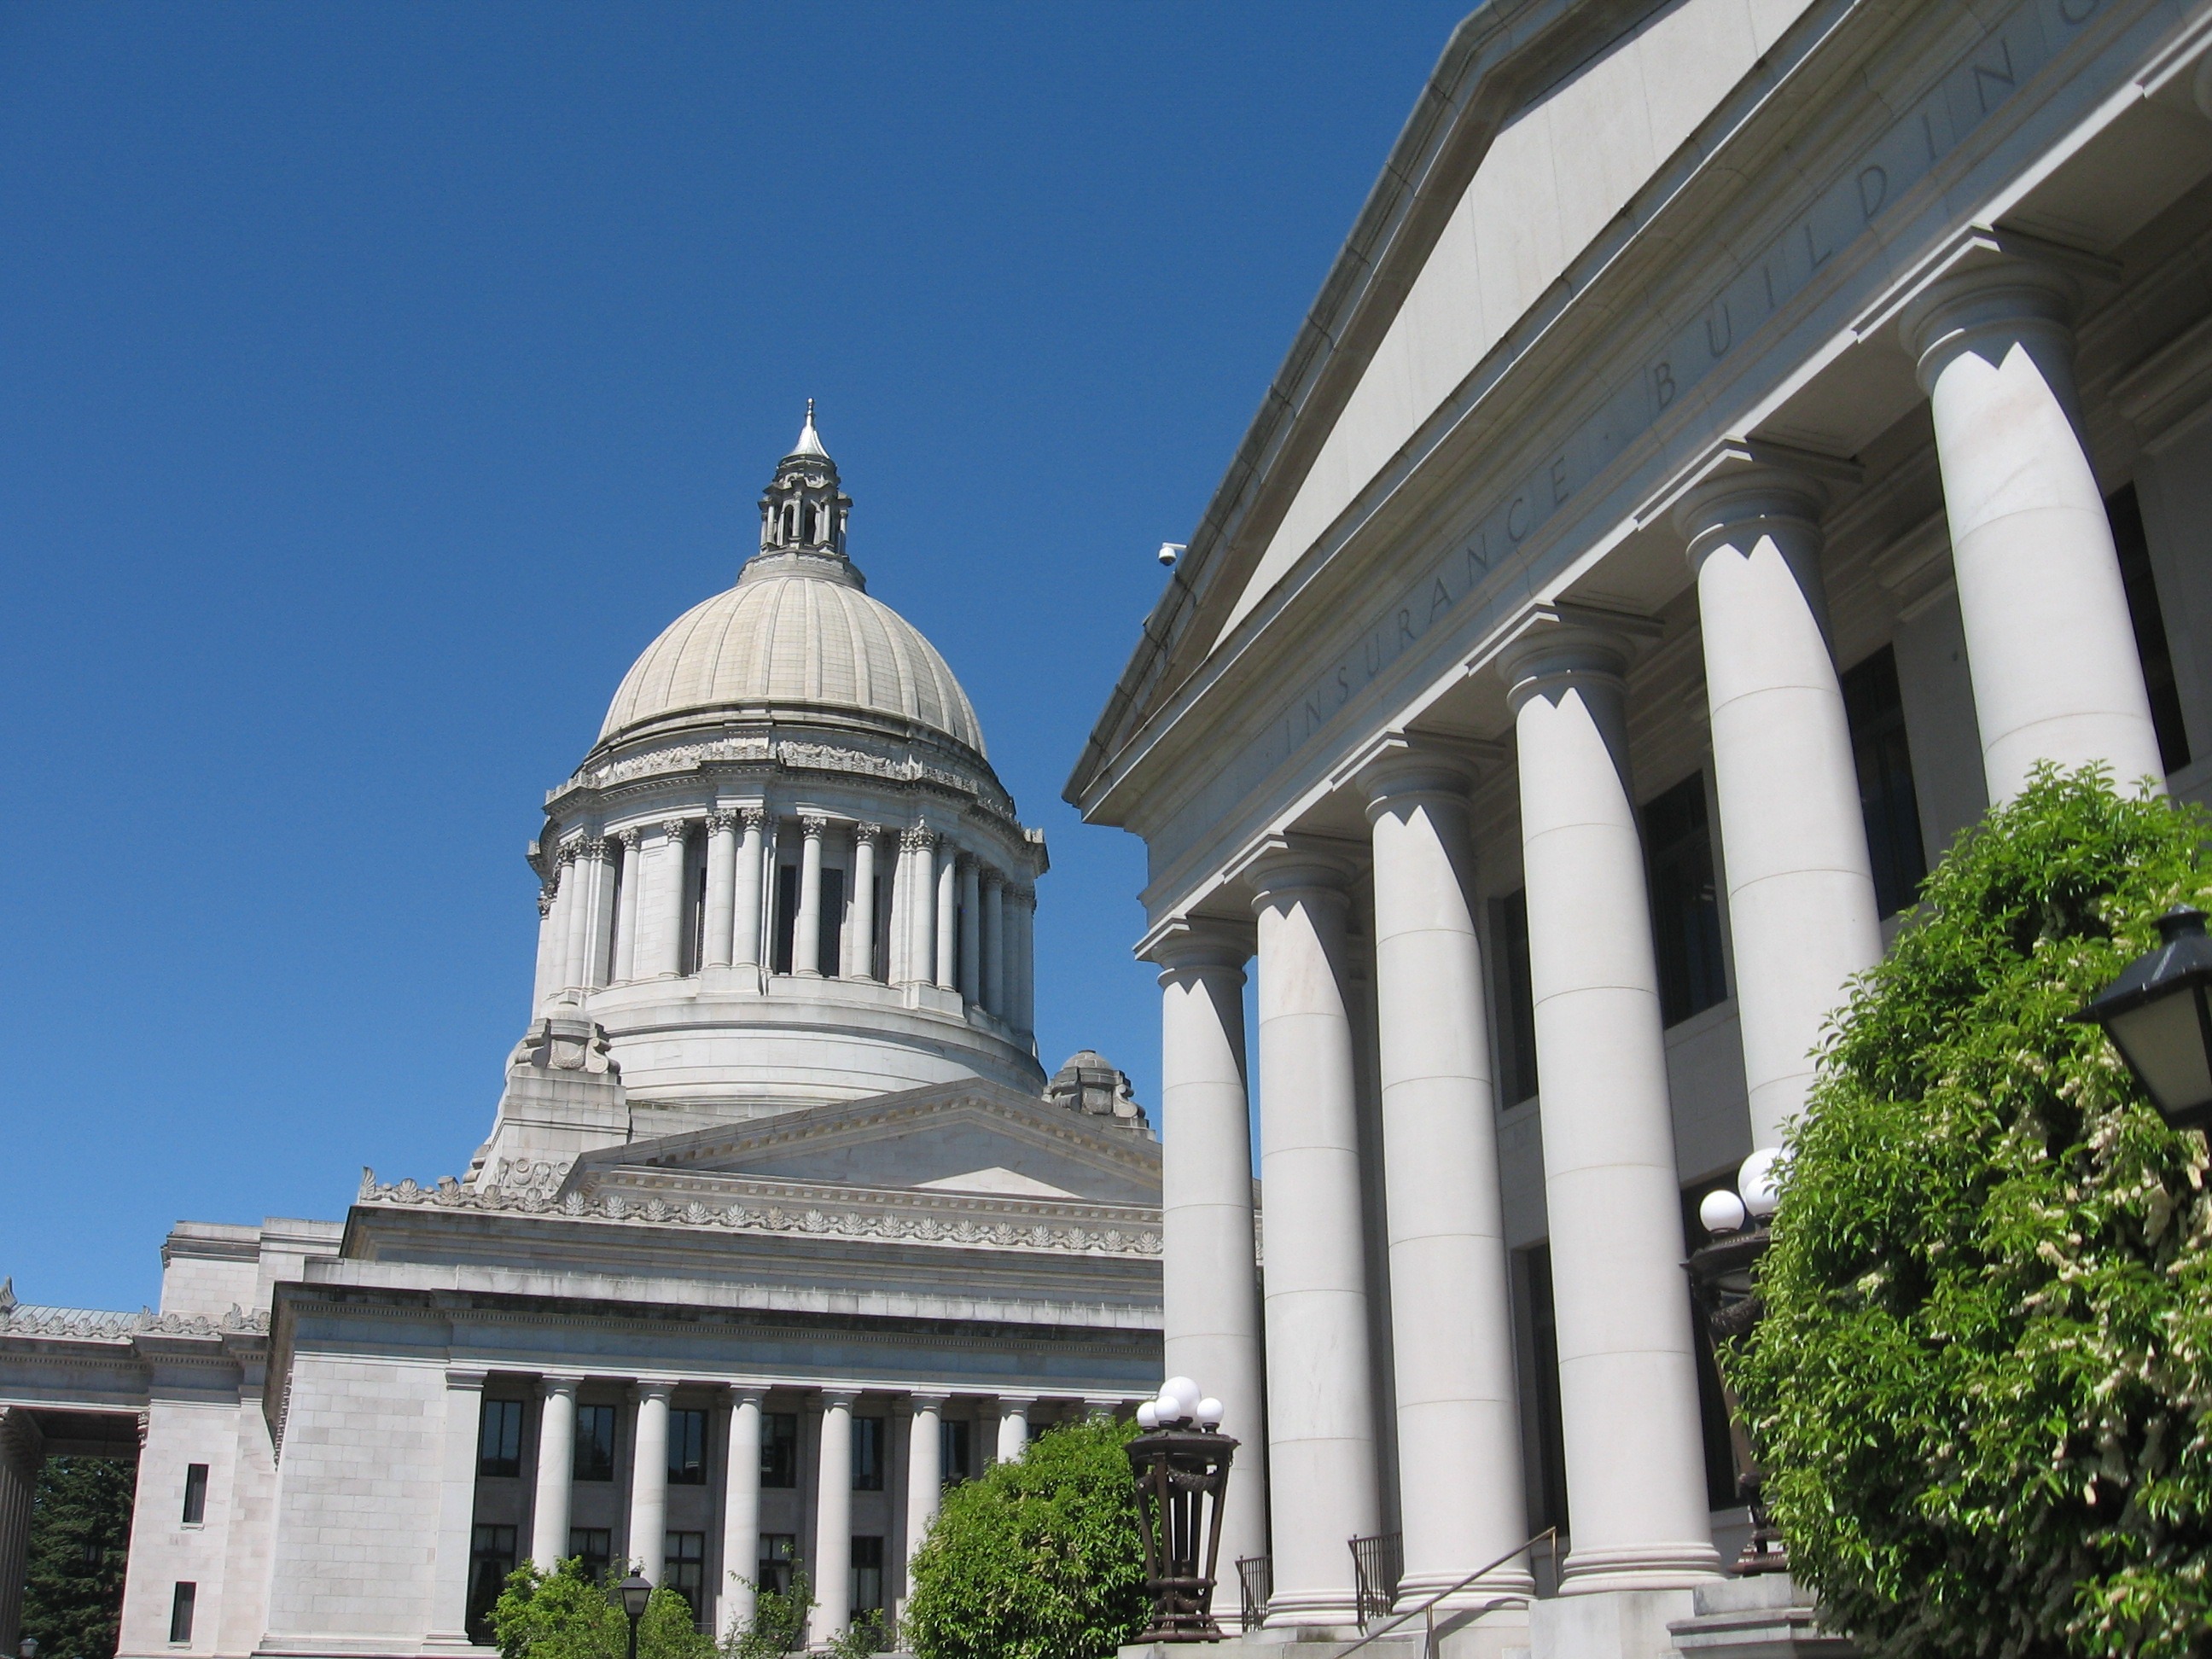
architecture, building, city, usa, landmark, facade, place of worship, washington, united states, parliament, government, senate, capitol, demokratie, classical architecture, republicans, government buildings, democrats